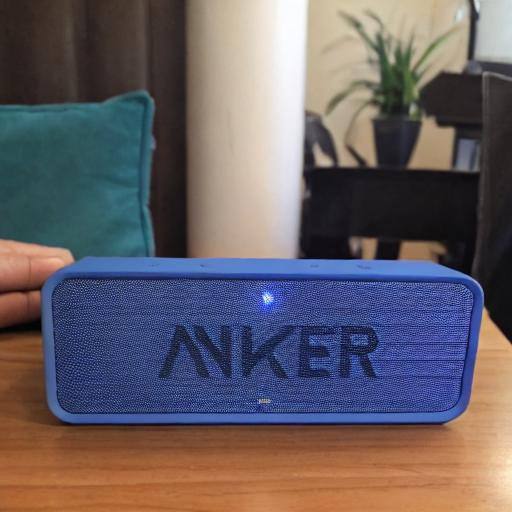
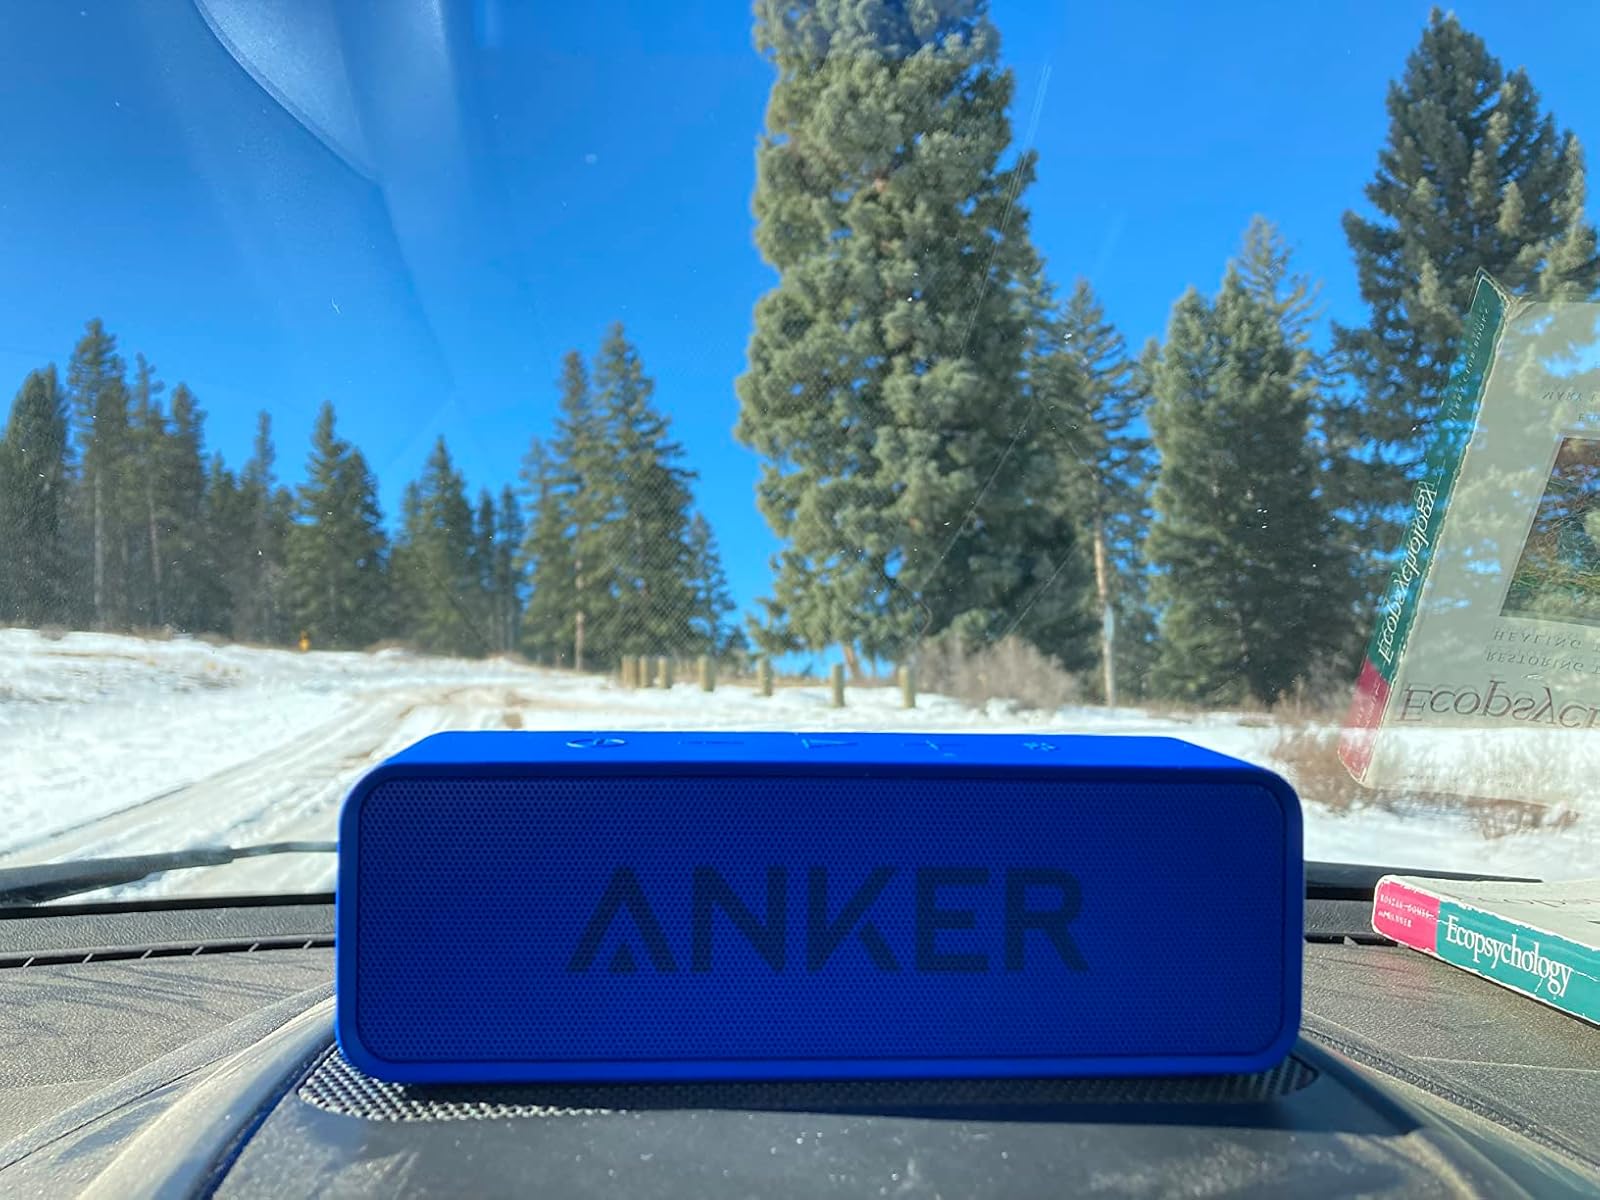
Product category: speaker
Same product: no